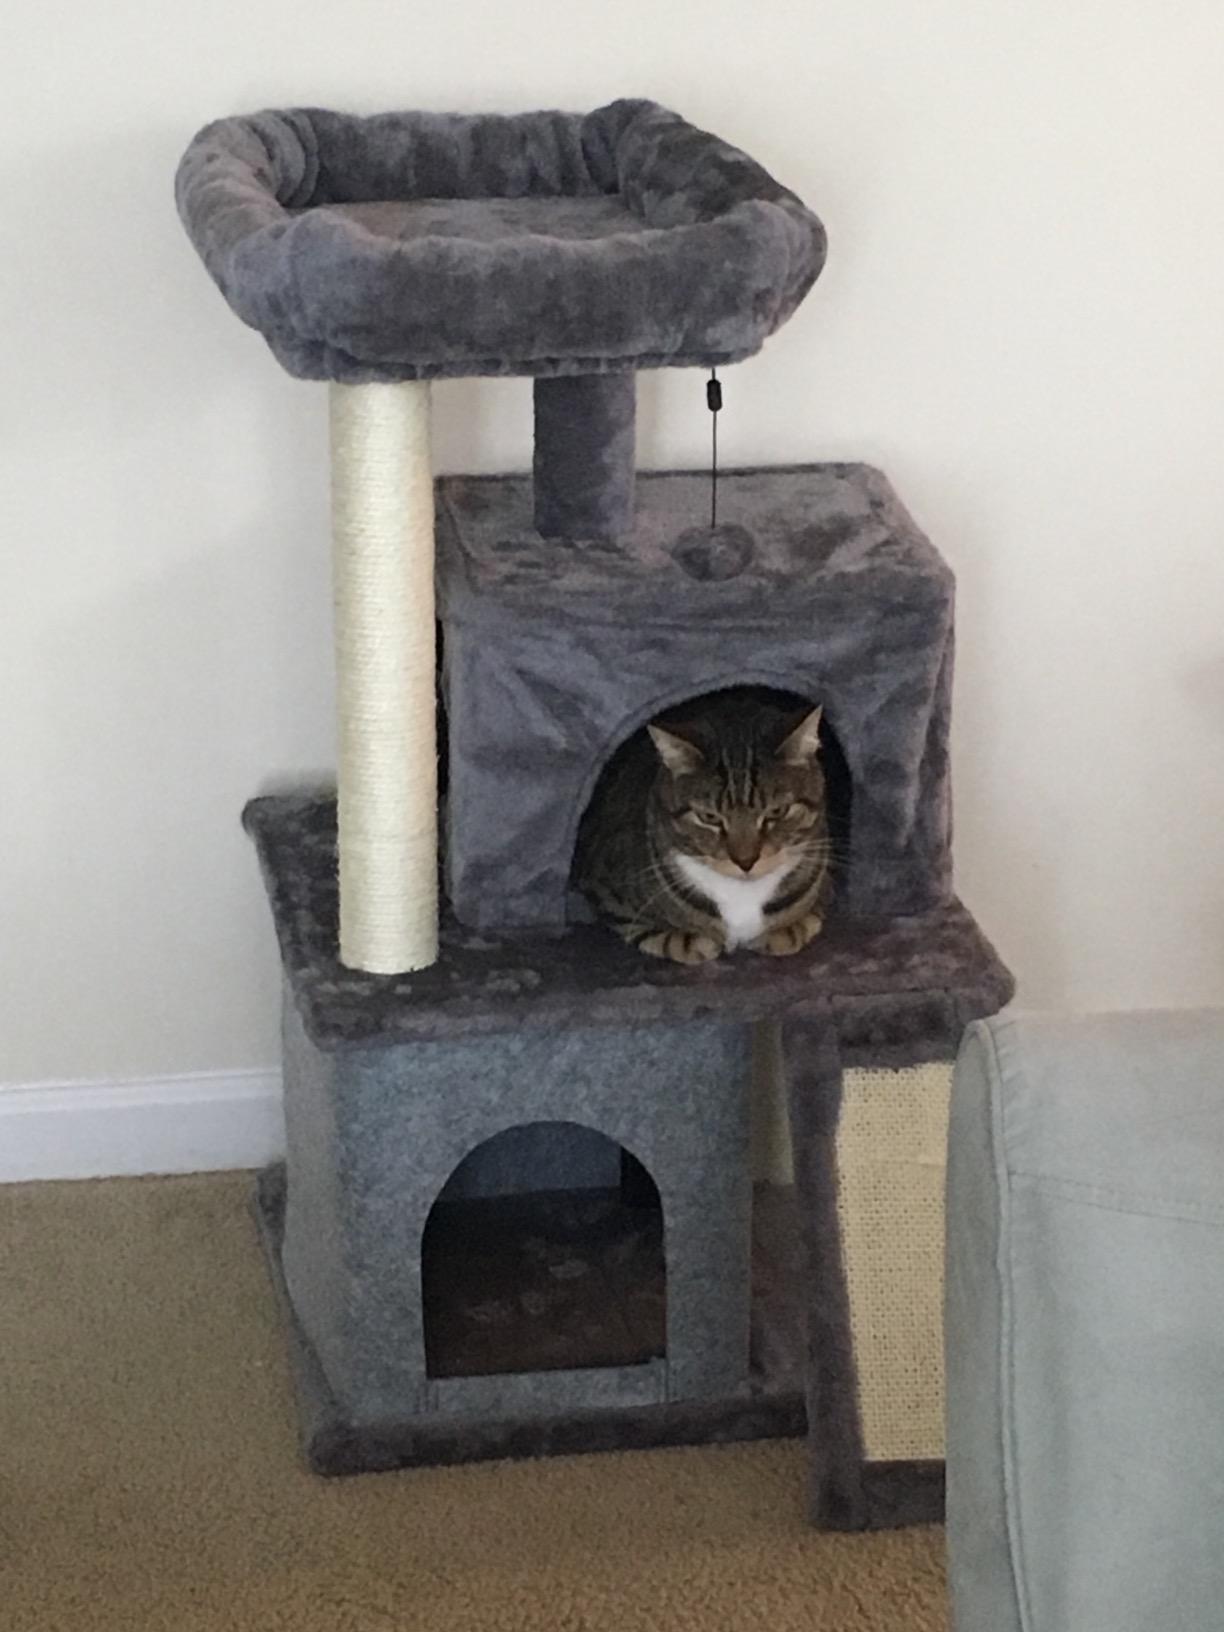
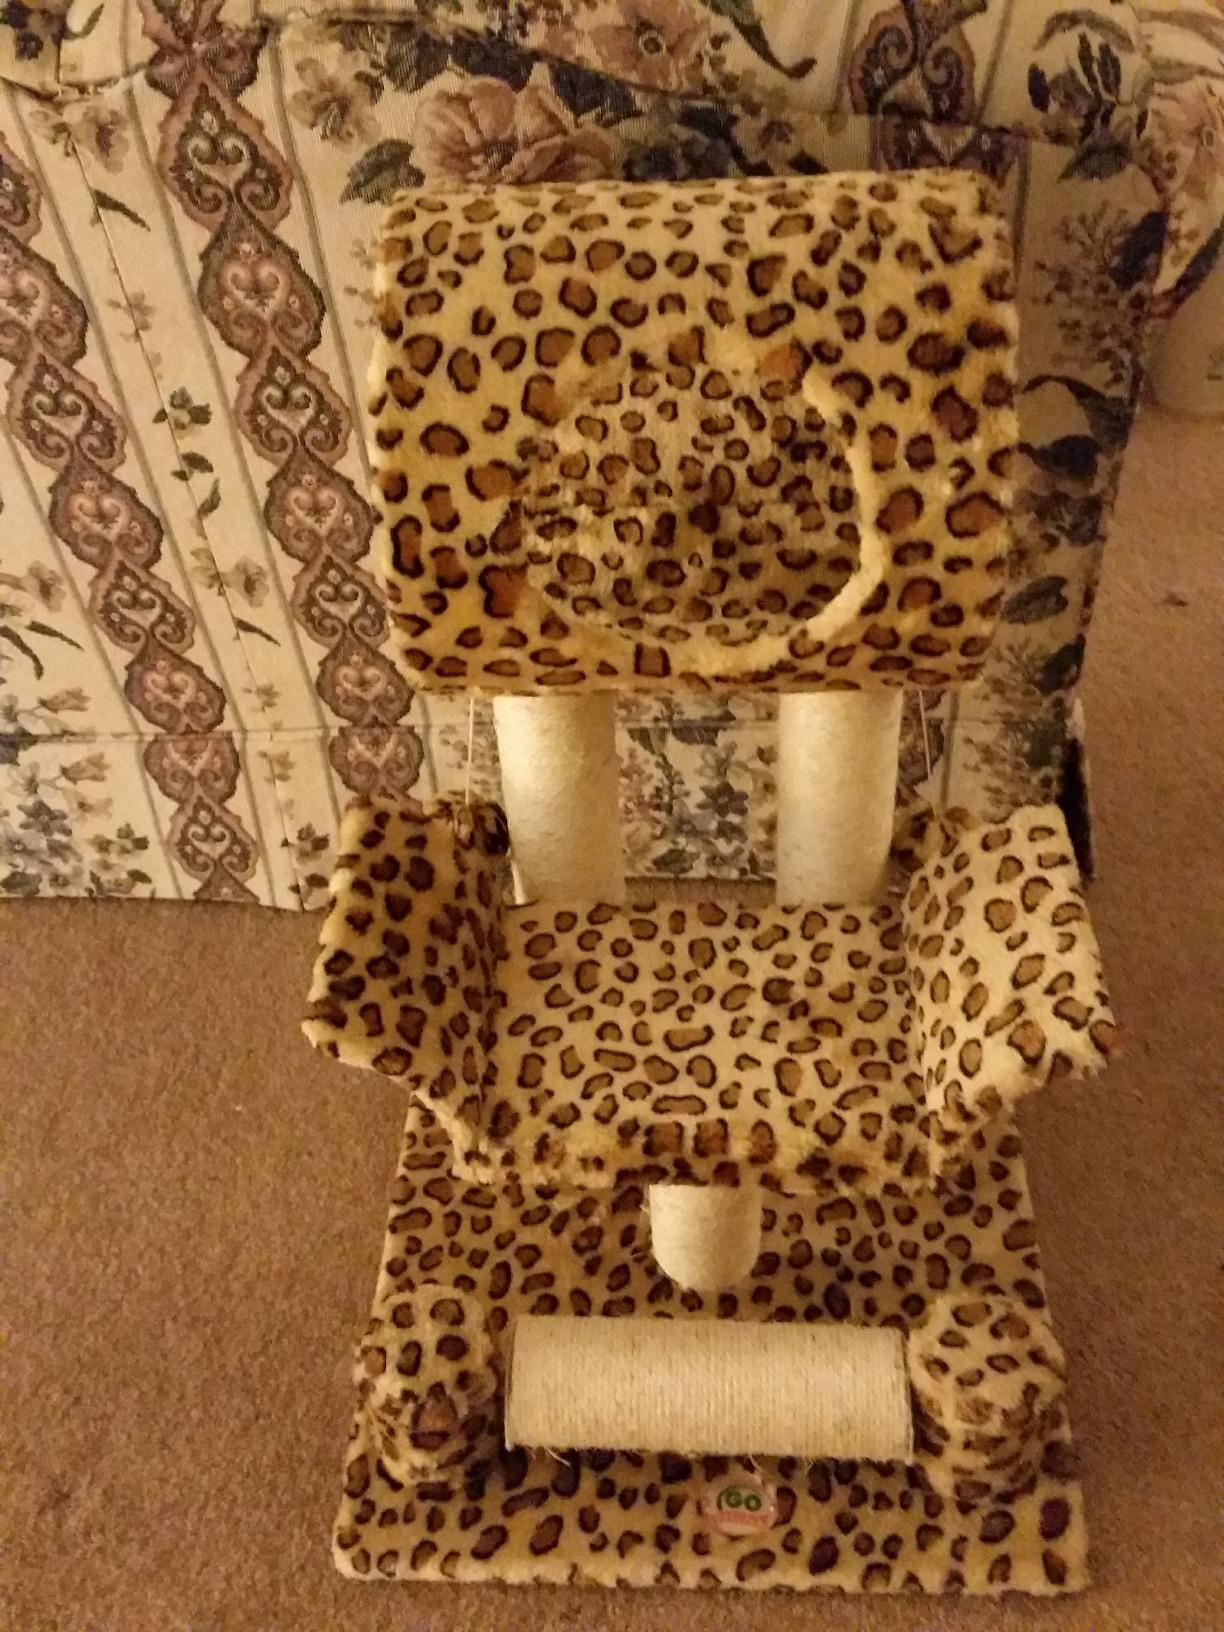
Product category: items_cat tree
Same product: no